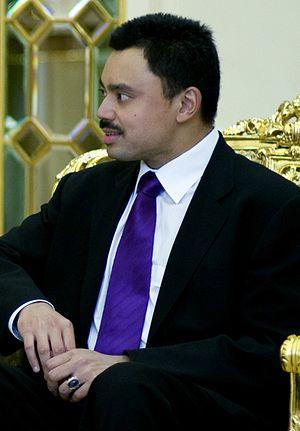
Dans les régimes monarchiques, le terme de prince héritier ou de prince héréditaire désigne celui des membres de la famille souveraine qui succèdera au monarque sur le trône. Dans la plupart des pays, le prince héritier porte un titre particulier.
Le prince Muda Haji Al-Muhtadee Billah, né le 17 février 1974 à Bandar Seri Begawan, est le fils aîné du sultan de Brunei, Hassanal Bolkiah, et de sa première épouse, la reine Saleha. En 1998, il est investi prince héritier du sultanat de Brunei.
Le sommet du G20 de 2013 est la huitième réunion du Groupe des vingt qui s'est tenue à Saint-Pétersbourg, en Russie, les 5 et 6 septembre 2013.